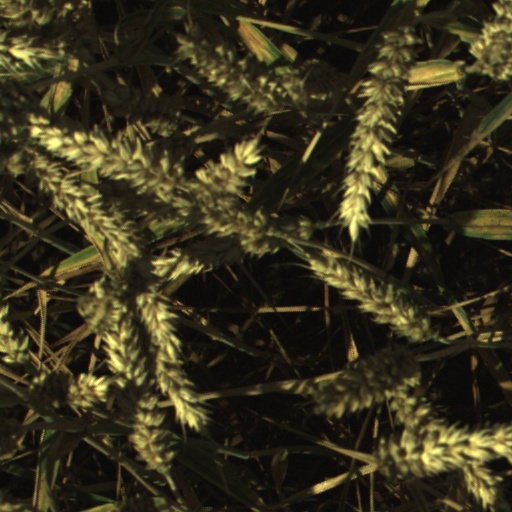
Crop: wheat